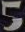
Number: 5